Marching Mizzou

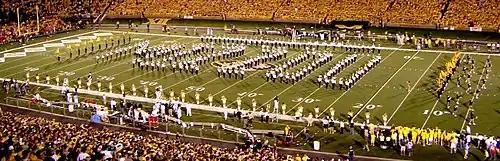
Initial "Flip Tigers" spell-out of MIZZOU

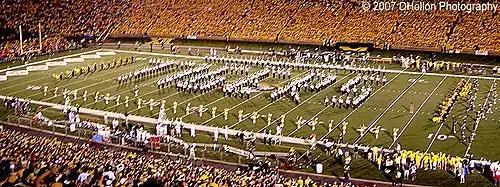
Completed "Flip Tigers" maneuver, now spelling TIGERS

For five years upon joining the SEC in 2012, Marching Mizzou would form the Southeastern Conference's logo. In 2017, Marching Mizzou returned to forming the outline of the state of Missouri when playing of the alma mater of the University of Missouri, Old Missouri.